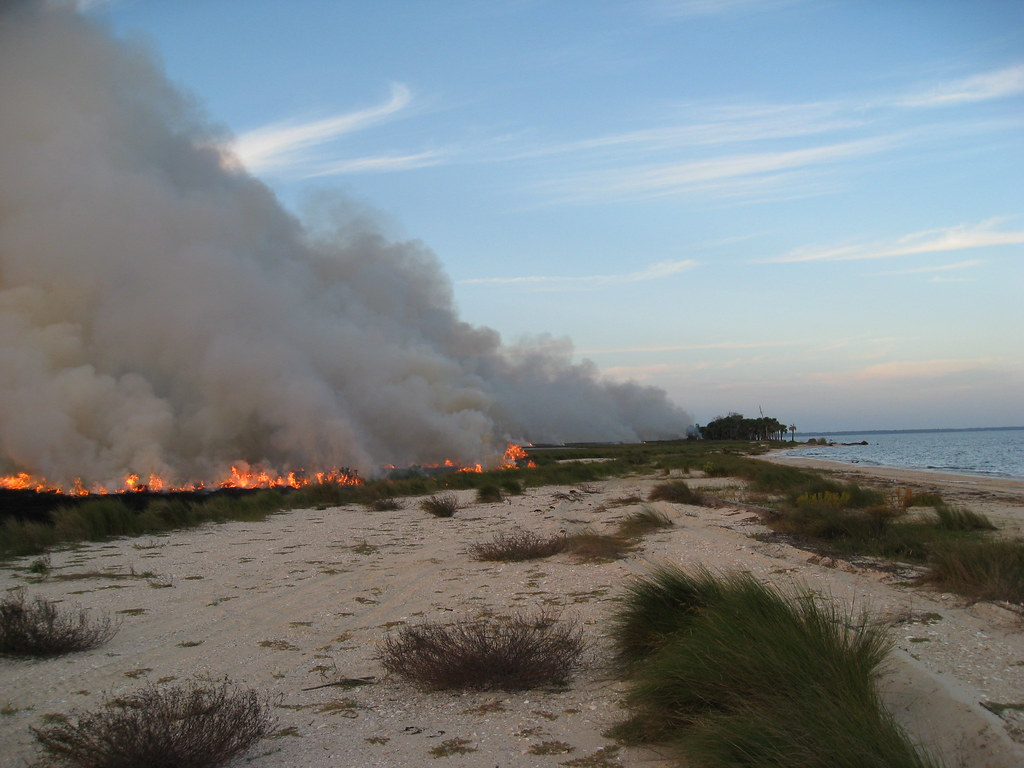
Fire: yes
Smoke: yes